Oldmasters Museum

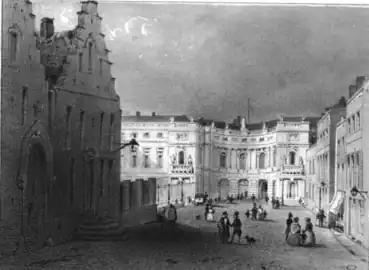
The Palace of Charles of Lorraine, the museum's first location, in 1846

The first collection, the core of the current collections of Ancient Art, consisted of a selection of "old deposits", works of art seized by the French Republic but abandoned (1798), increased by two shipments from Paris (1802 and 1811), and returned works taken away by the Republic (1815). Later, during the Dutch period, King William I of the Netherlands sponsored an expansion of the collection (1817 and 1819) and had two wings built on the current / (the Palace of National Industry, opened in 1830). Bought by the Belgian State from the City of Brussels, these collections form the embryo of Belgian artistic and literary heritage that will gradually be concentrated in the area.